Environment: real
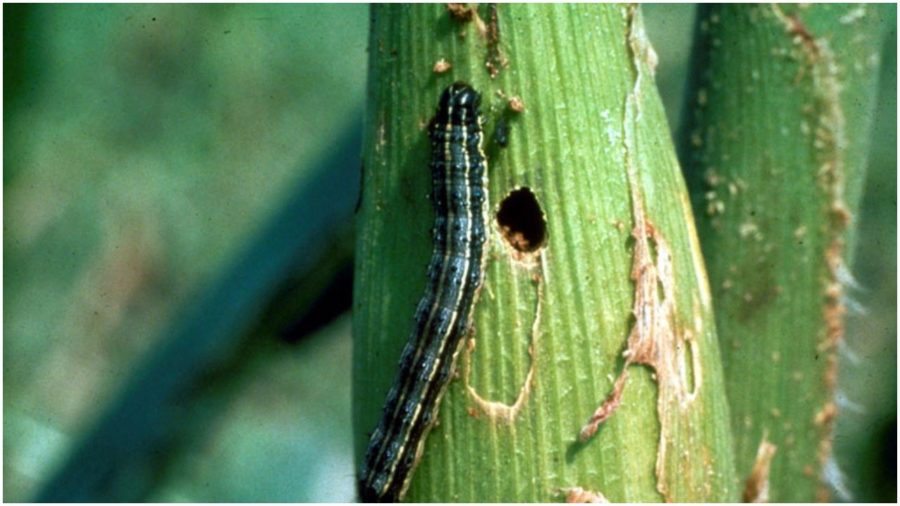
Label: fall_armyworm